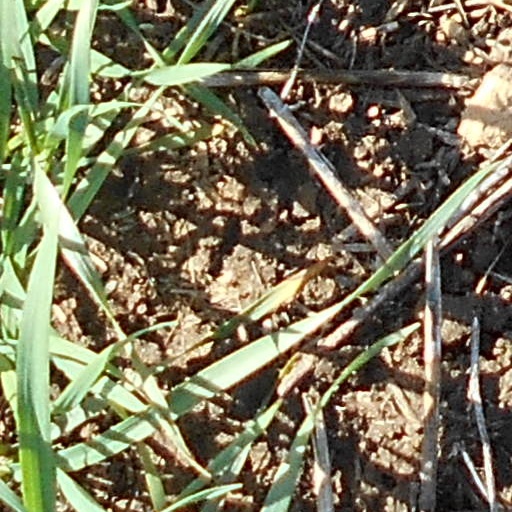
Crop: wheat